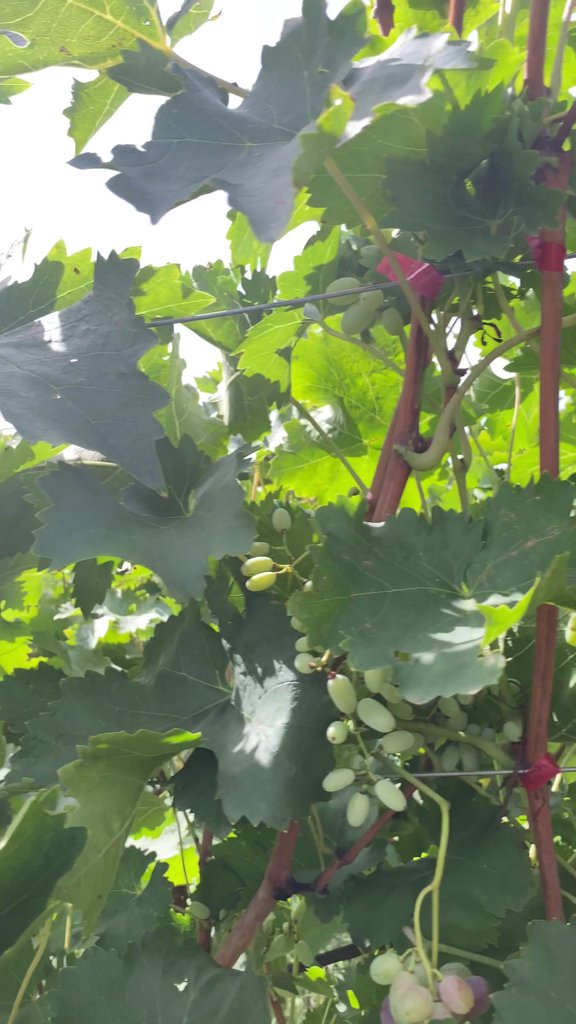
Berries visible: 39
Grape clusters: 3